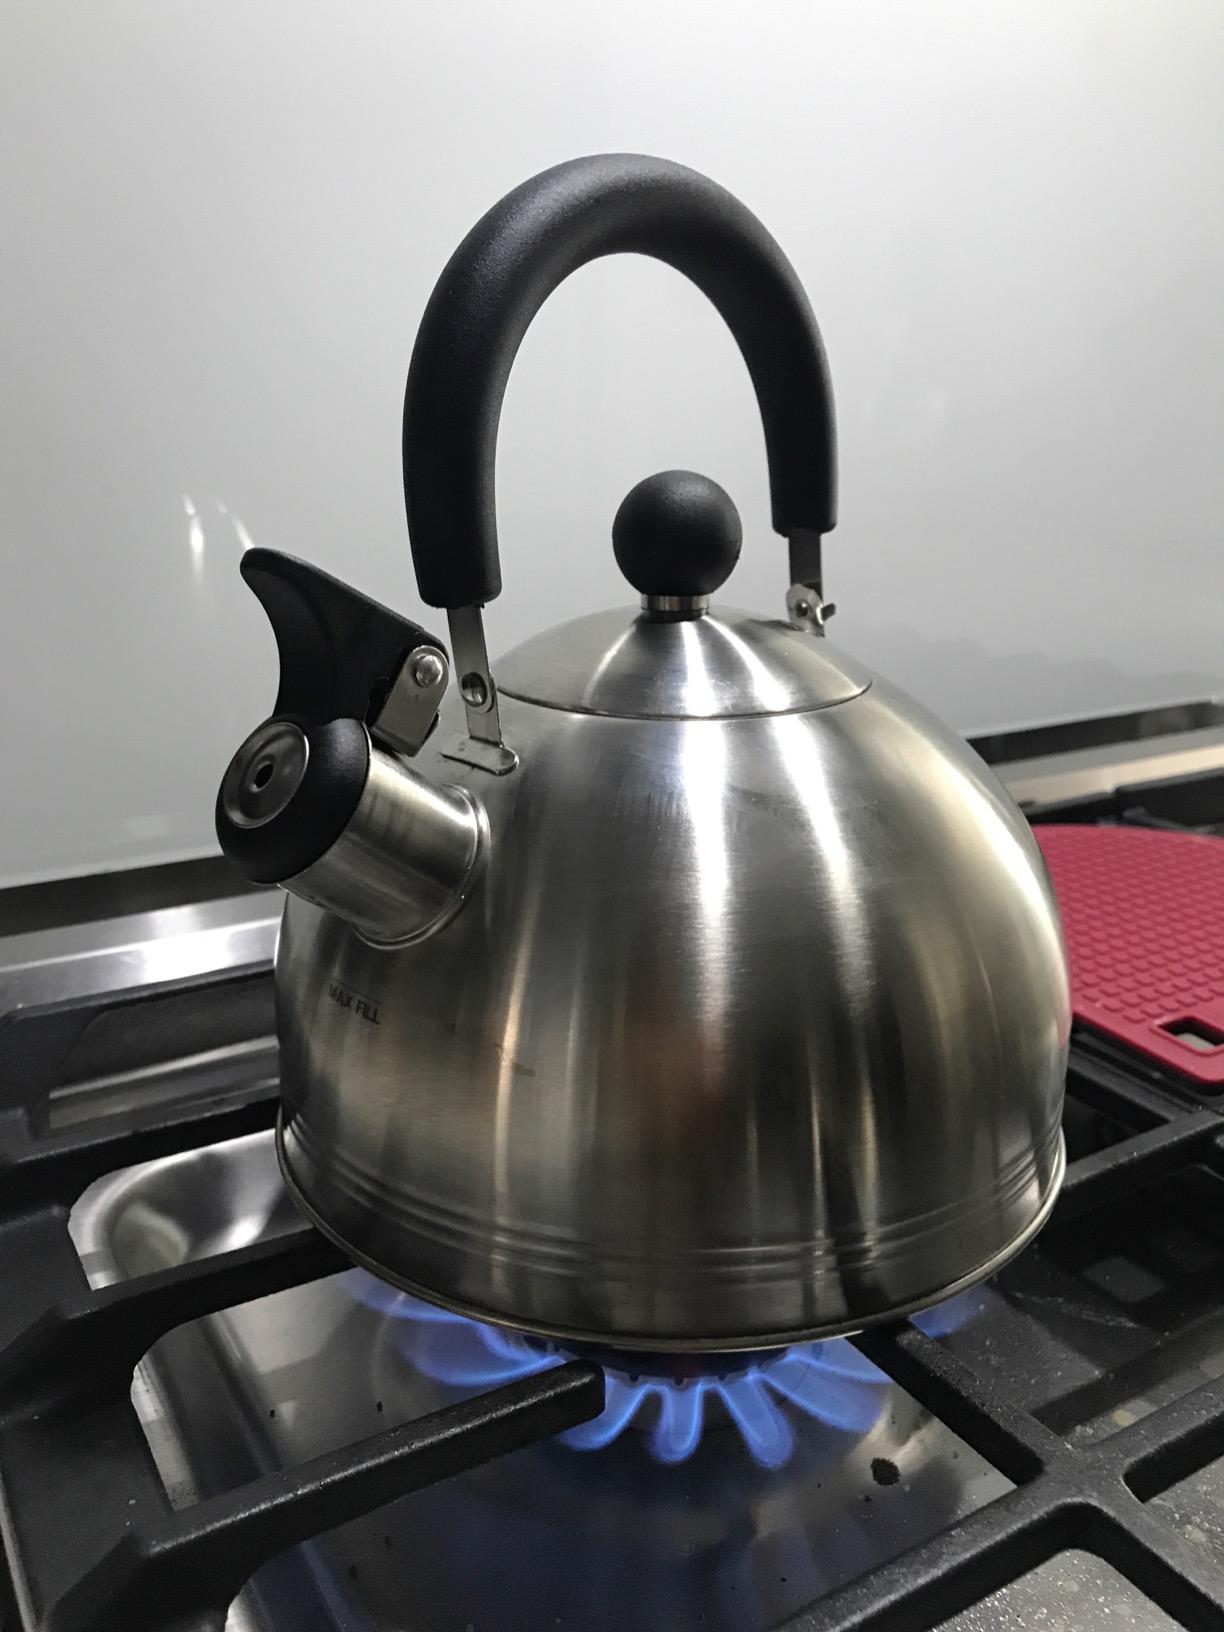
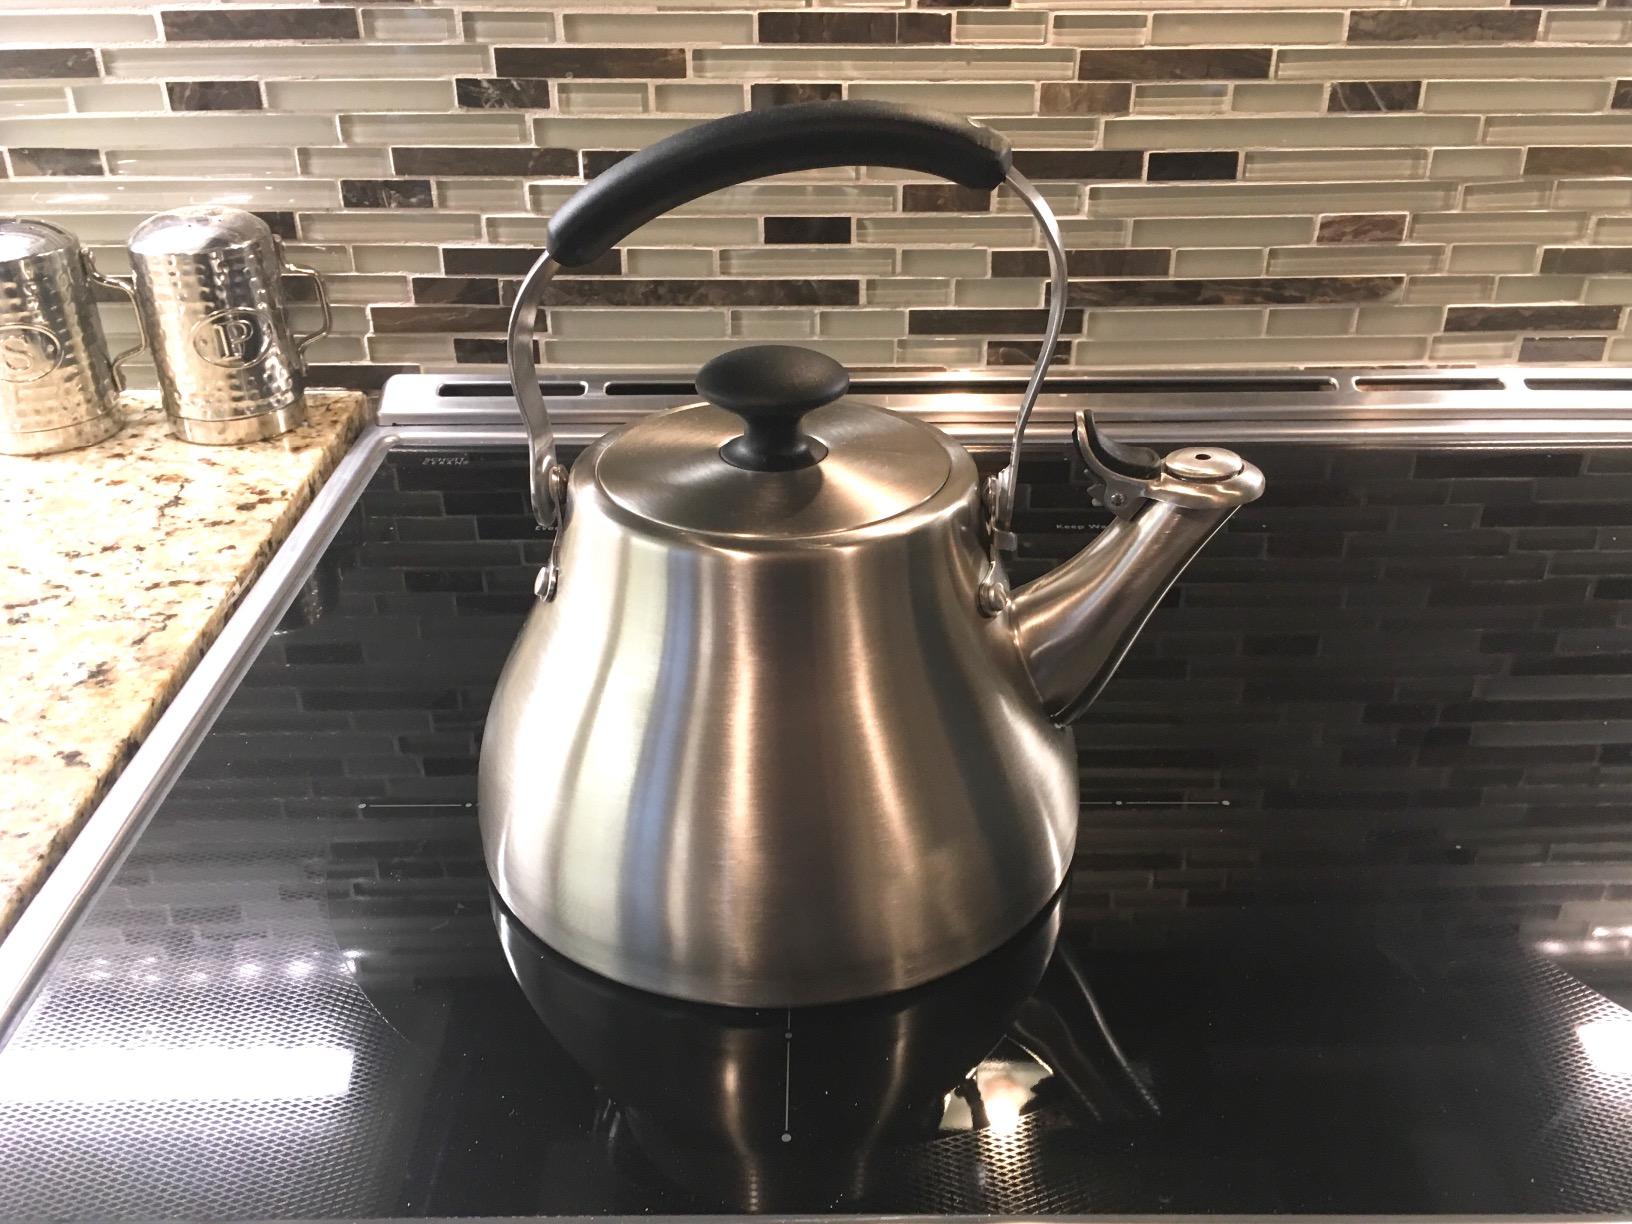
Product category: items_kettle
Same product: no